Enrico Caruso compact disc discography

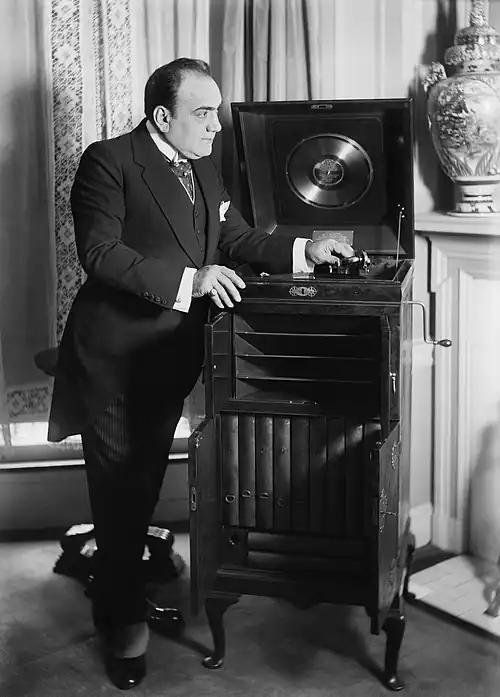
Enrico Caruso with a Victrola phonograph.

The following discography contains information regarding some of the published recordings by Enrico Caruso (25 February 1873 – 2 August 1921) made from 1902 through 1920 as have been made available in selected compact disc compilations.